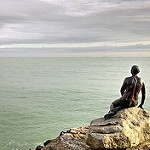
Label: sea